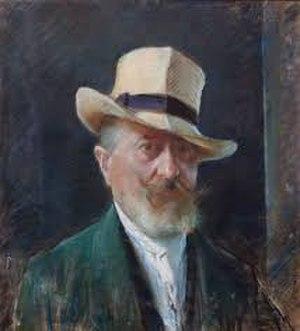
Alceste Campriani est un peintre italien de la tendance des Macchiaioli de la fin du XIXᵉ et du début du XXᵉ siècle.